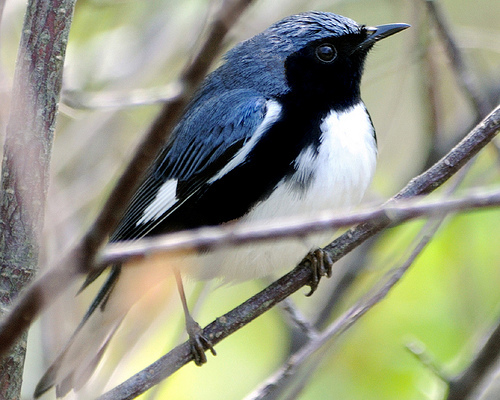
a bird with a small pointed bill, ruffled blue crown and nape, black throat, and white breast.
a small round bird that is blue, black and white.
the bird has a white and black belly with a grey body and a sharp black beak.
a bird with a blue crown and covert, white breast, and black throat.
a black bird with a blue crest and white belly.
this bird is mainly black and white, but it has a bluish, purple colored patch of feathers on the top of it's wings.
this bird has a black crown as well as a white bellythe bird has a small black bill and a white belly.
this particular bird has a belly that is white and has gray patchesa bird with a black throat, white belly and pale blue crown and back.
Species: Black Throated Blue Warbler